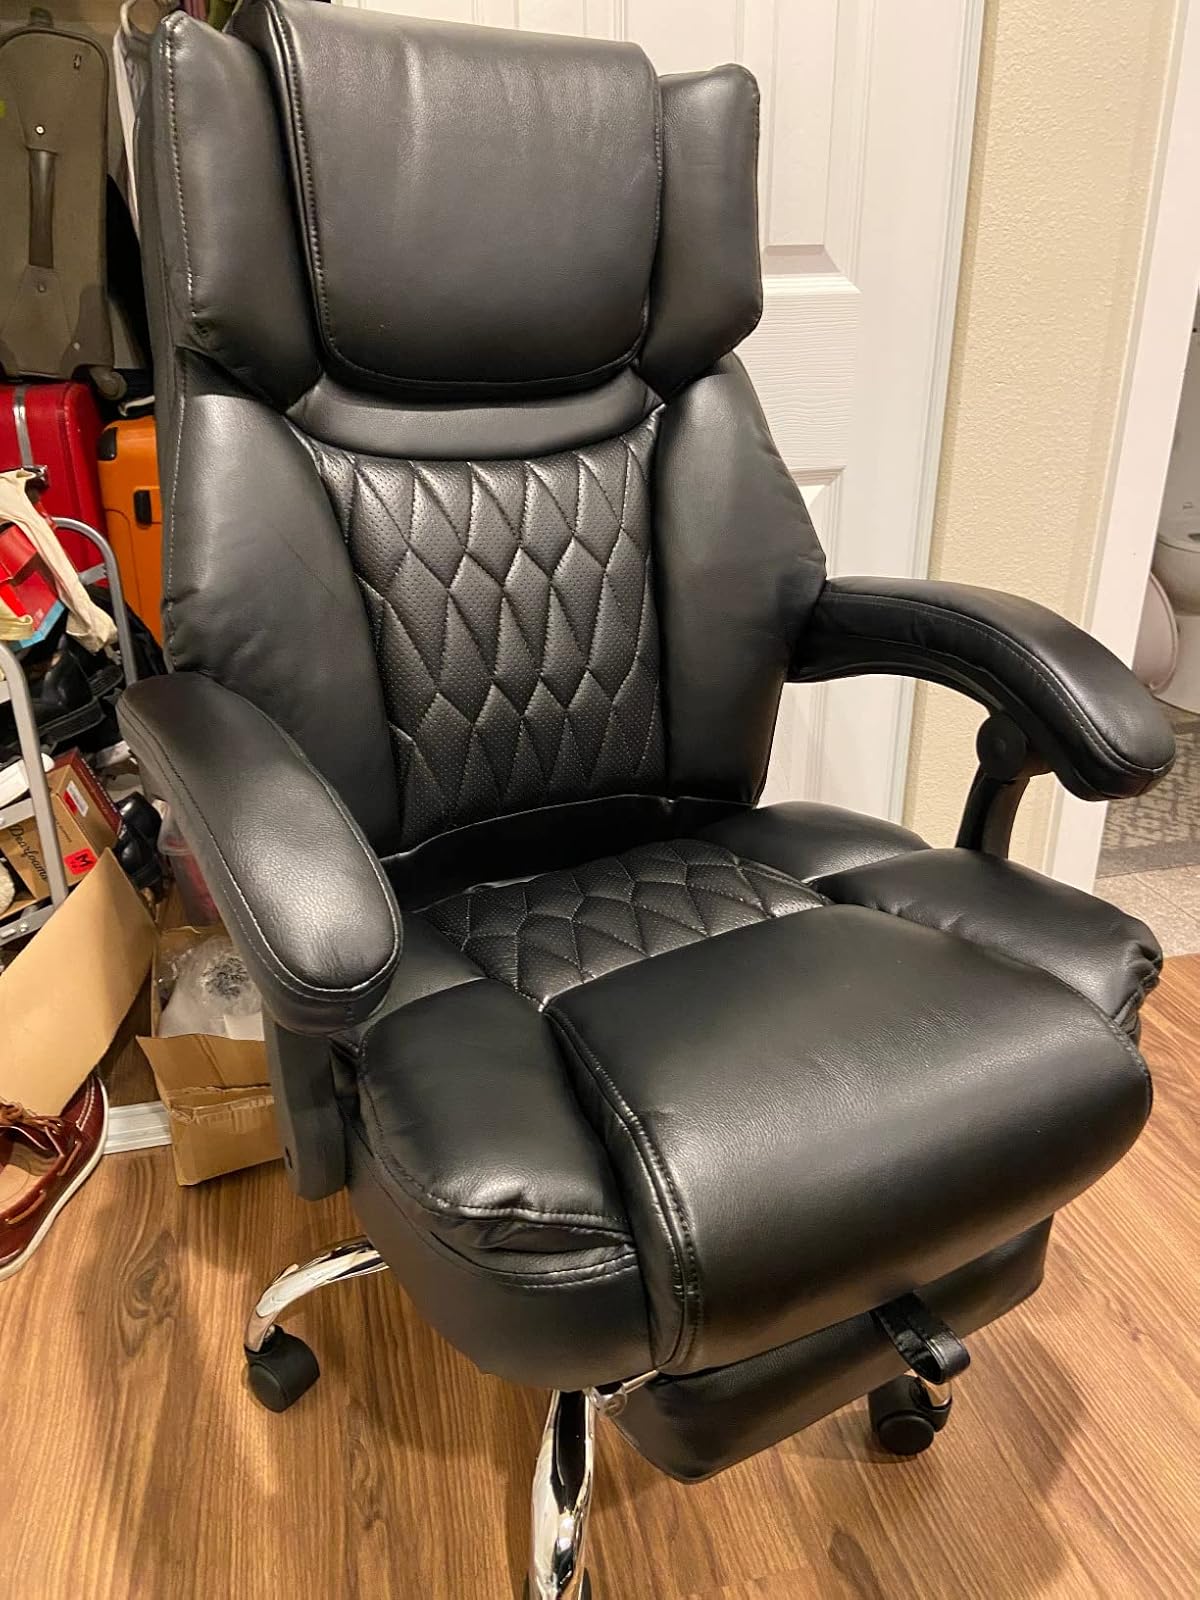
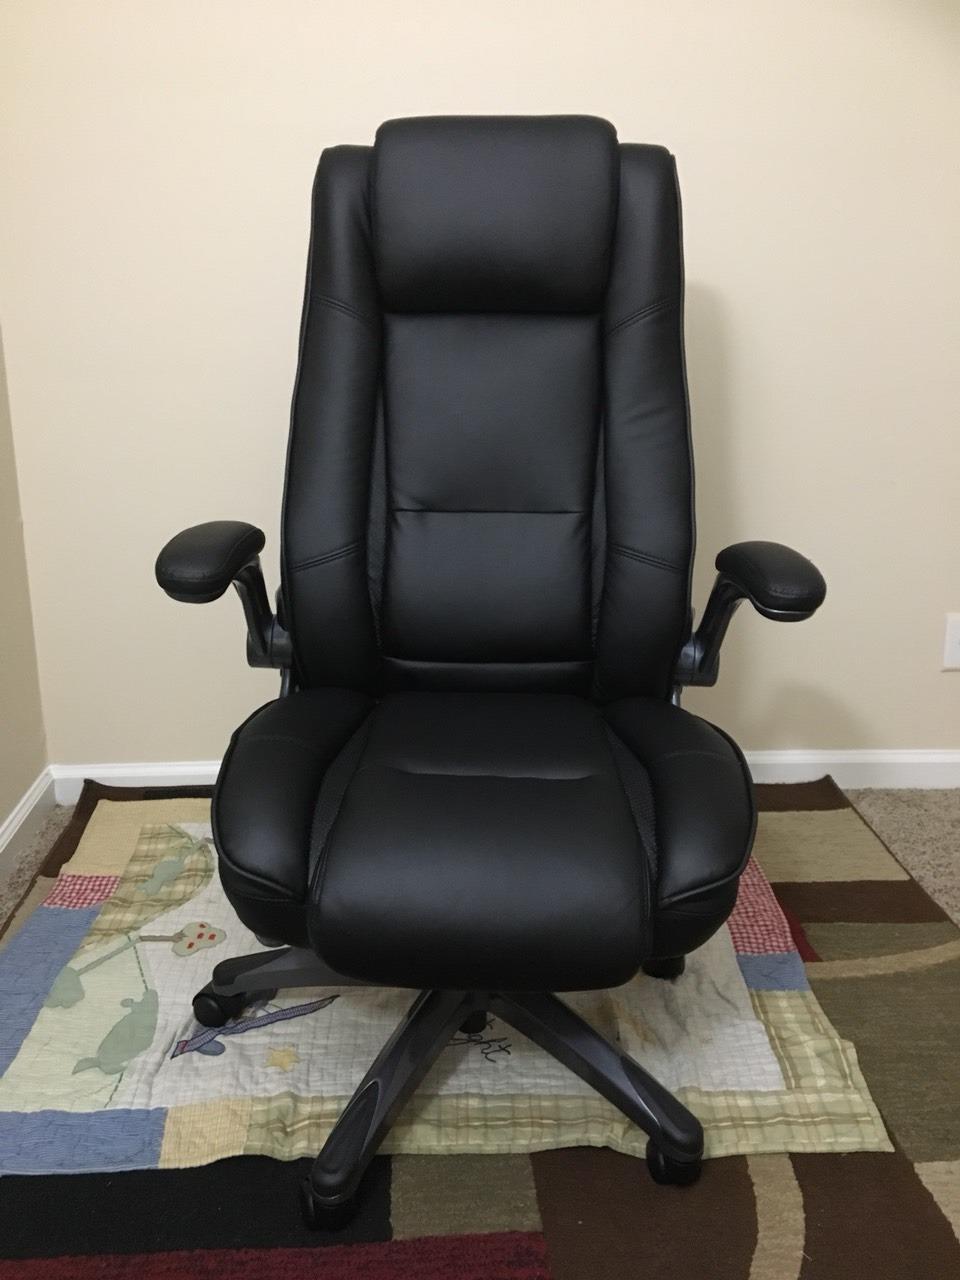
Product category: items_chair
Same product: no